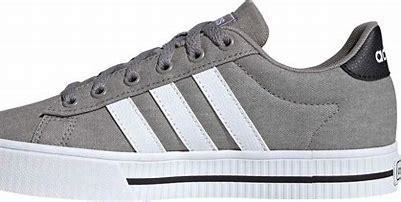
Brand: Adidas
Model: Daily 3